Minneapolis

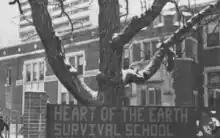
The American Indian Movement's Heart of the Earth Survival School in 1983

In 1877, Cadwallader C. Washburn co-founded Washburn-Crosby, the company that became General Mills. Washburn and partner John Crosby sent Austrian civil engineer William de la Barre to Hungary where he acquired innovations through industrial espionage. De la Barre calculated and managed the power at the falls and encouraged steam for auxiliary power. Charles Alfred Pillsbury and the C. A. Pillsbury Company across the river hired Washburn-Crosby employees and began using the new methods. The hard red spring wheat grown in Minnesota became valuable, and Minnesota "patent" flour was recognized at the time as the best bread flour in the world. In 1900, fourteen percent of America's grain was milled in Minneapolis and about one third of that was shipped overseas. Overall production peaked at 18.5 million barrels in 1916. Decades of soil exhaustion, stem rust, and changes in freight tariffs combined to quash the city's flour industry. In the 1920s, Washburn-Crosby and Pillsbury developed new milling centers in Buffalo, New York, and Kansas City, Missouri, while maintaining their headquarters in Minneapolis. The falls became a national historic district, and the upper St. Anthony lock and dam was permanently closed to traffic. The city announced that in accordance with a 2020 act of Congress, ownership of of federal land around the falls will transfer in 2026 to a Dakota-led nonprofit Owámniyomni Okhódayapi.